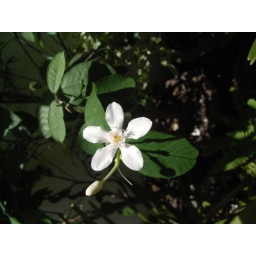
flower by the road